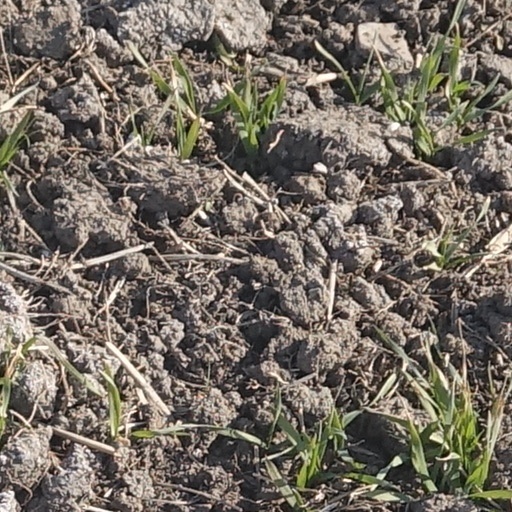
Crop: wheat